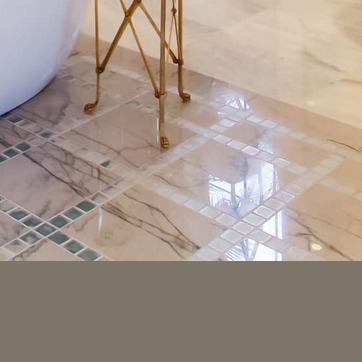
Material: polishedstone